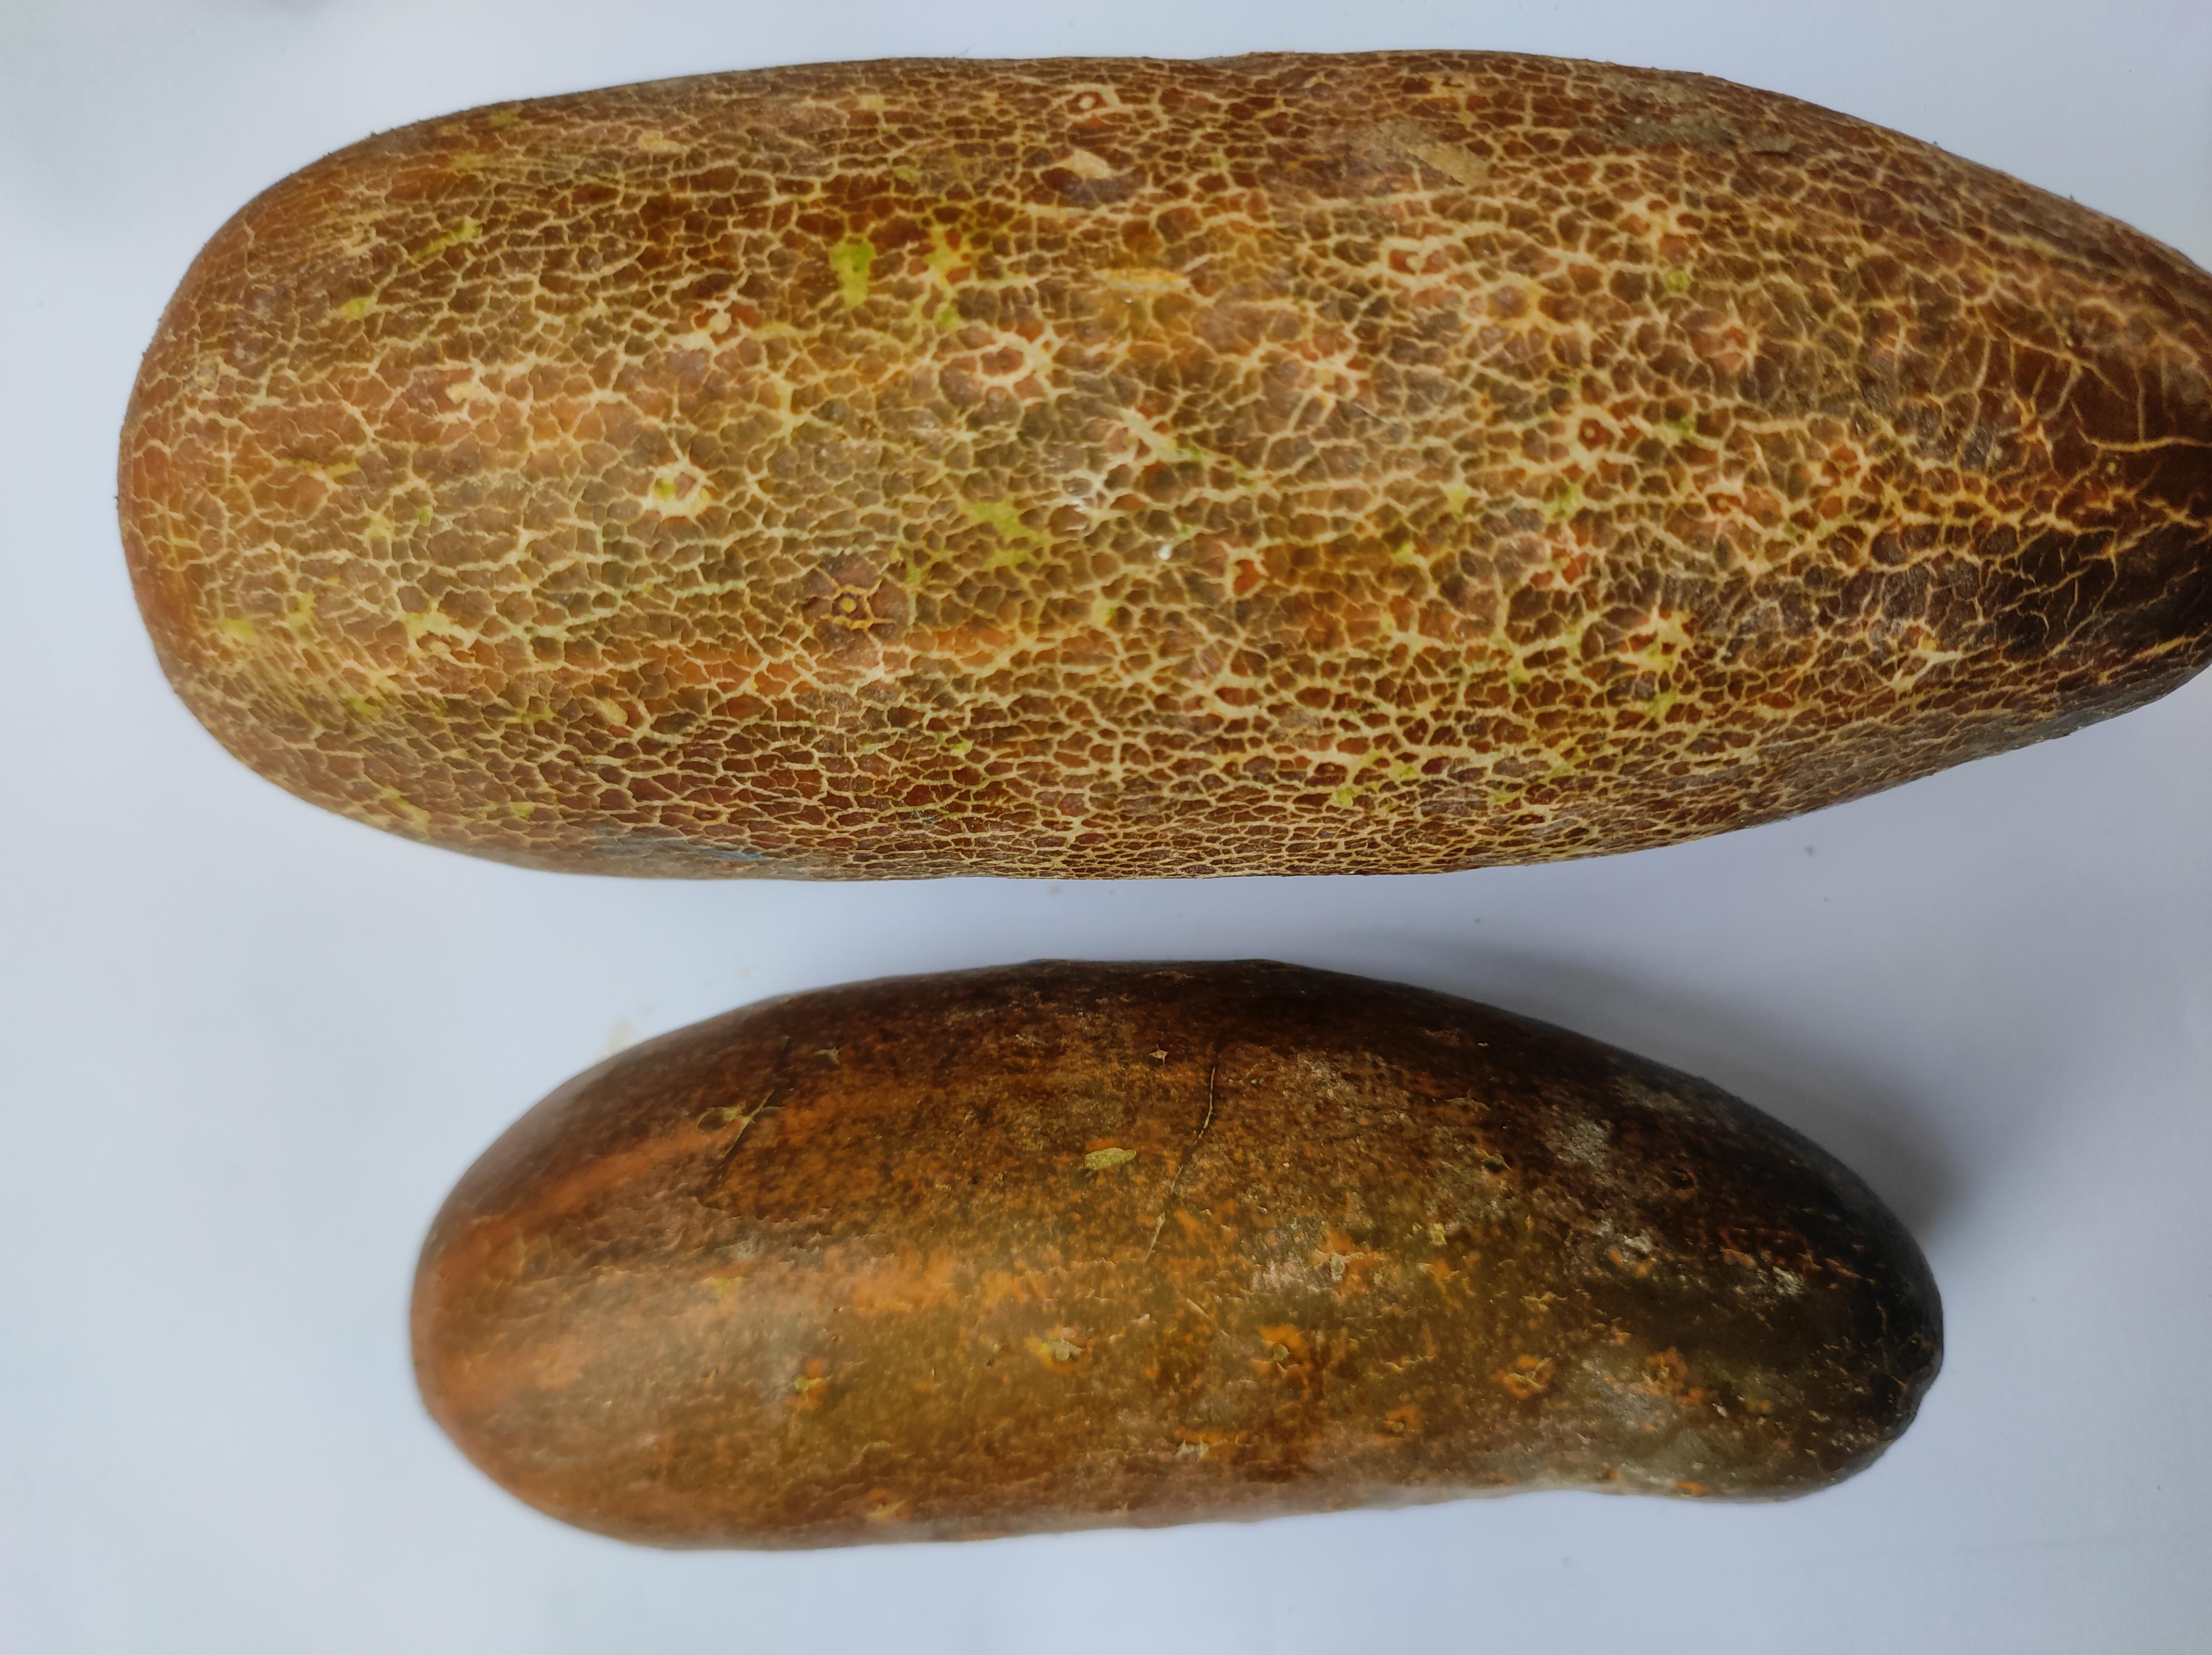
Label: Cucumber